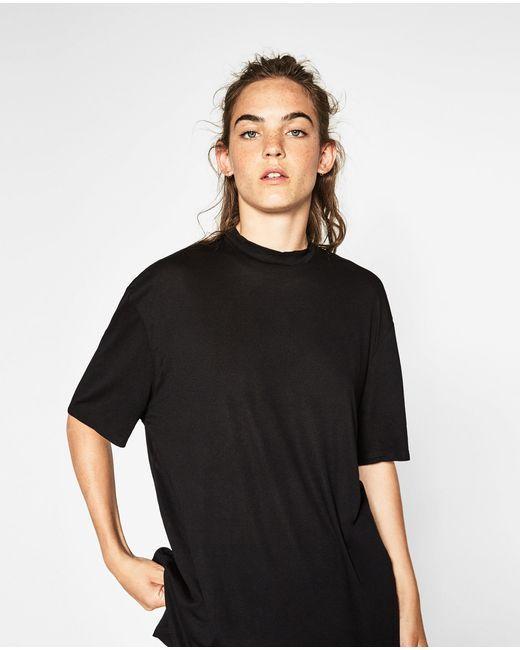
Unisex Skipper Poloshirt von Chimala La Garconne